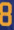
Number: 8